Samantha Findlay

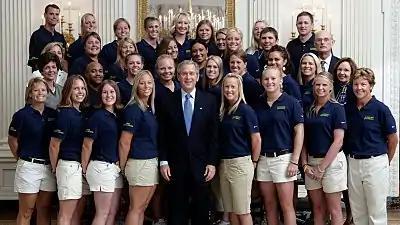
Findlay (third row, fifth from left) visits the White House with the Michigan softball team in July 2005, nearly a month after Michigan won the 2005 Women's College World Series.

Findlay enrolled at the University of Michigan in the fall of 2004. As a freshman in 2005, she hit .361, broke Michigan's single-season record with 77 RBIs, and tied the single-season record with 21 home runs. Following an outstanding season, she was named Big Ten Conference Freshman of the Year. On June 8, 2005, she drove in all four of Michigan's runs, including a three-run homer, in the 4-1 win over UCLA in the championship game of the 2005 Women's College World Series and won the Most Outstanding Player award of the tournament.